Time Was

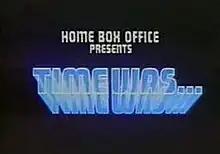
Opening title for HBO's "Time Was"

Time Was is a documentary television series that premiered on HBO on November 11, 1979. It was hosted by Dick Cavett with each program looking at one decade from the past starting from the 1920s up to the 1970s. The historical program looked at the lifestyles and society during the various periods of time. The series was followed up with two other HBO documentary series hosted by Cavett, "Remember When" and "Yesteryear".